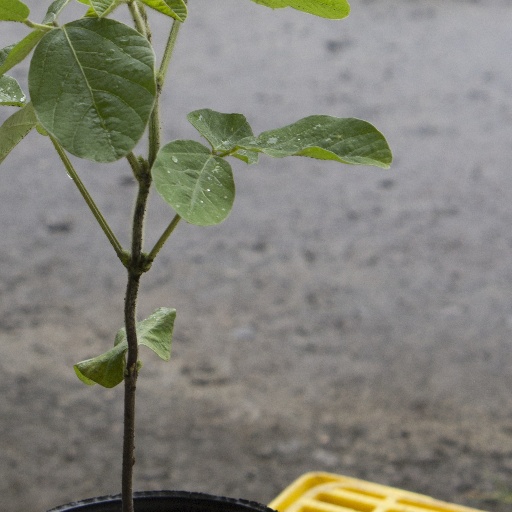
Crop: soybean